Villefranche-du-Périgord station

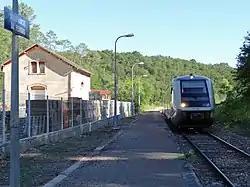
The station

Villefranche-du-Périgord is a railway station in Villefranche-du-Périgord, Nouvelle-Aquitaine, France. The station is located on the Niversac - Agen railway line. The station is served by TER (local) services operated by SNCF.